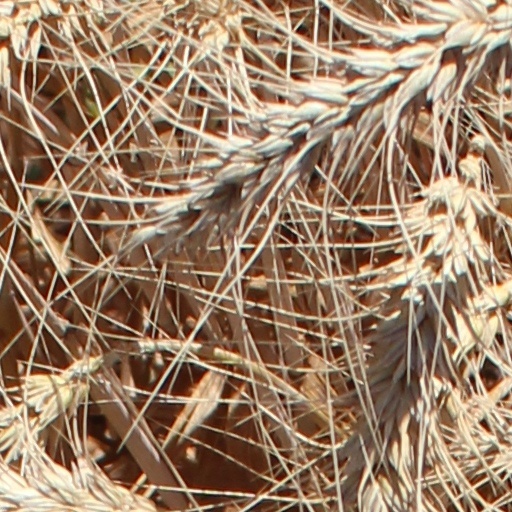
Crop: wheat